Bryce Molder

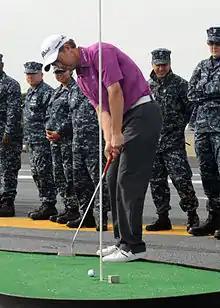
Molder putting on the flight deck of USS Ronald Reagan (CVN-76) in 2011

Bryce Wade Molder (born January 27, 1979) is an American former professional golfer who played on the PGA Tour.